Afon Rheidol

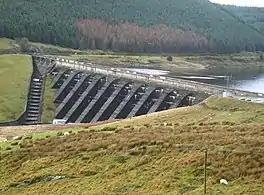
Nant-y-moch dam

Originally formed at the confluence of the Afon Hengwm and Afon Llechwedd-mawr, the Rheidol now emerges as the outflow of Nant-y-moch Reservoir on the western flanks of Plynlimon, near the sources of the Wye and Severn. After flowing south to Ponterwyd in the increasingly deep valley, then southwest through Welsh Oak ancient woodland, it veers westwards to its confluence with the Afon Mynach, at Devil's Bridge, Ceredigion (lit. "bridge on the Mynach"), and a spectacular waterfall. The river continues, passing the abandoned workings of the Cwm Rheidol lead mine; one of many other metal mines in the valleya source of extracted metal pollution of the river and flows westwards before reaching its confluence with the Afon Ystwyth and the estuary at Aberystwyth to drain into Cardigan Bay.